Arne Månsson

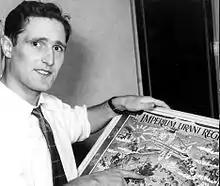
Månsson in 1954

Arne Månsson (11 November 1925 – 11 January 2003) was a Swedish football defender who played for Sweden in the 1950 FIFA World Cup. He also played for Malmö FF.